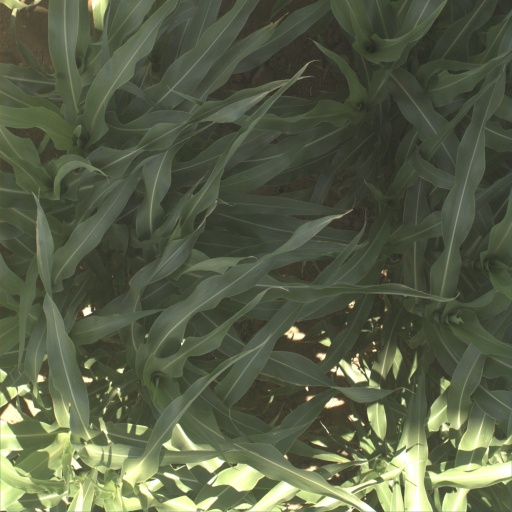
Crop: sorghum